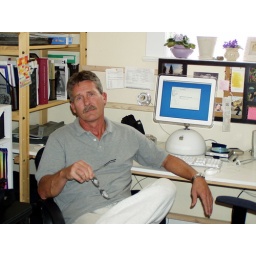
Dan Lackore computer geek in Marilyns office